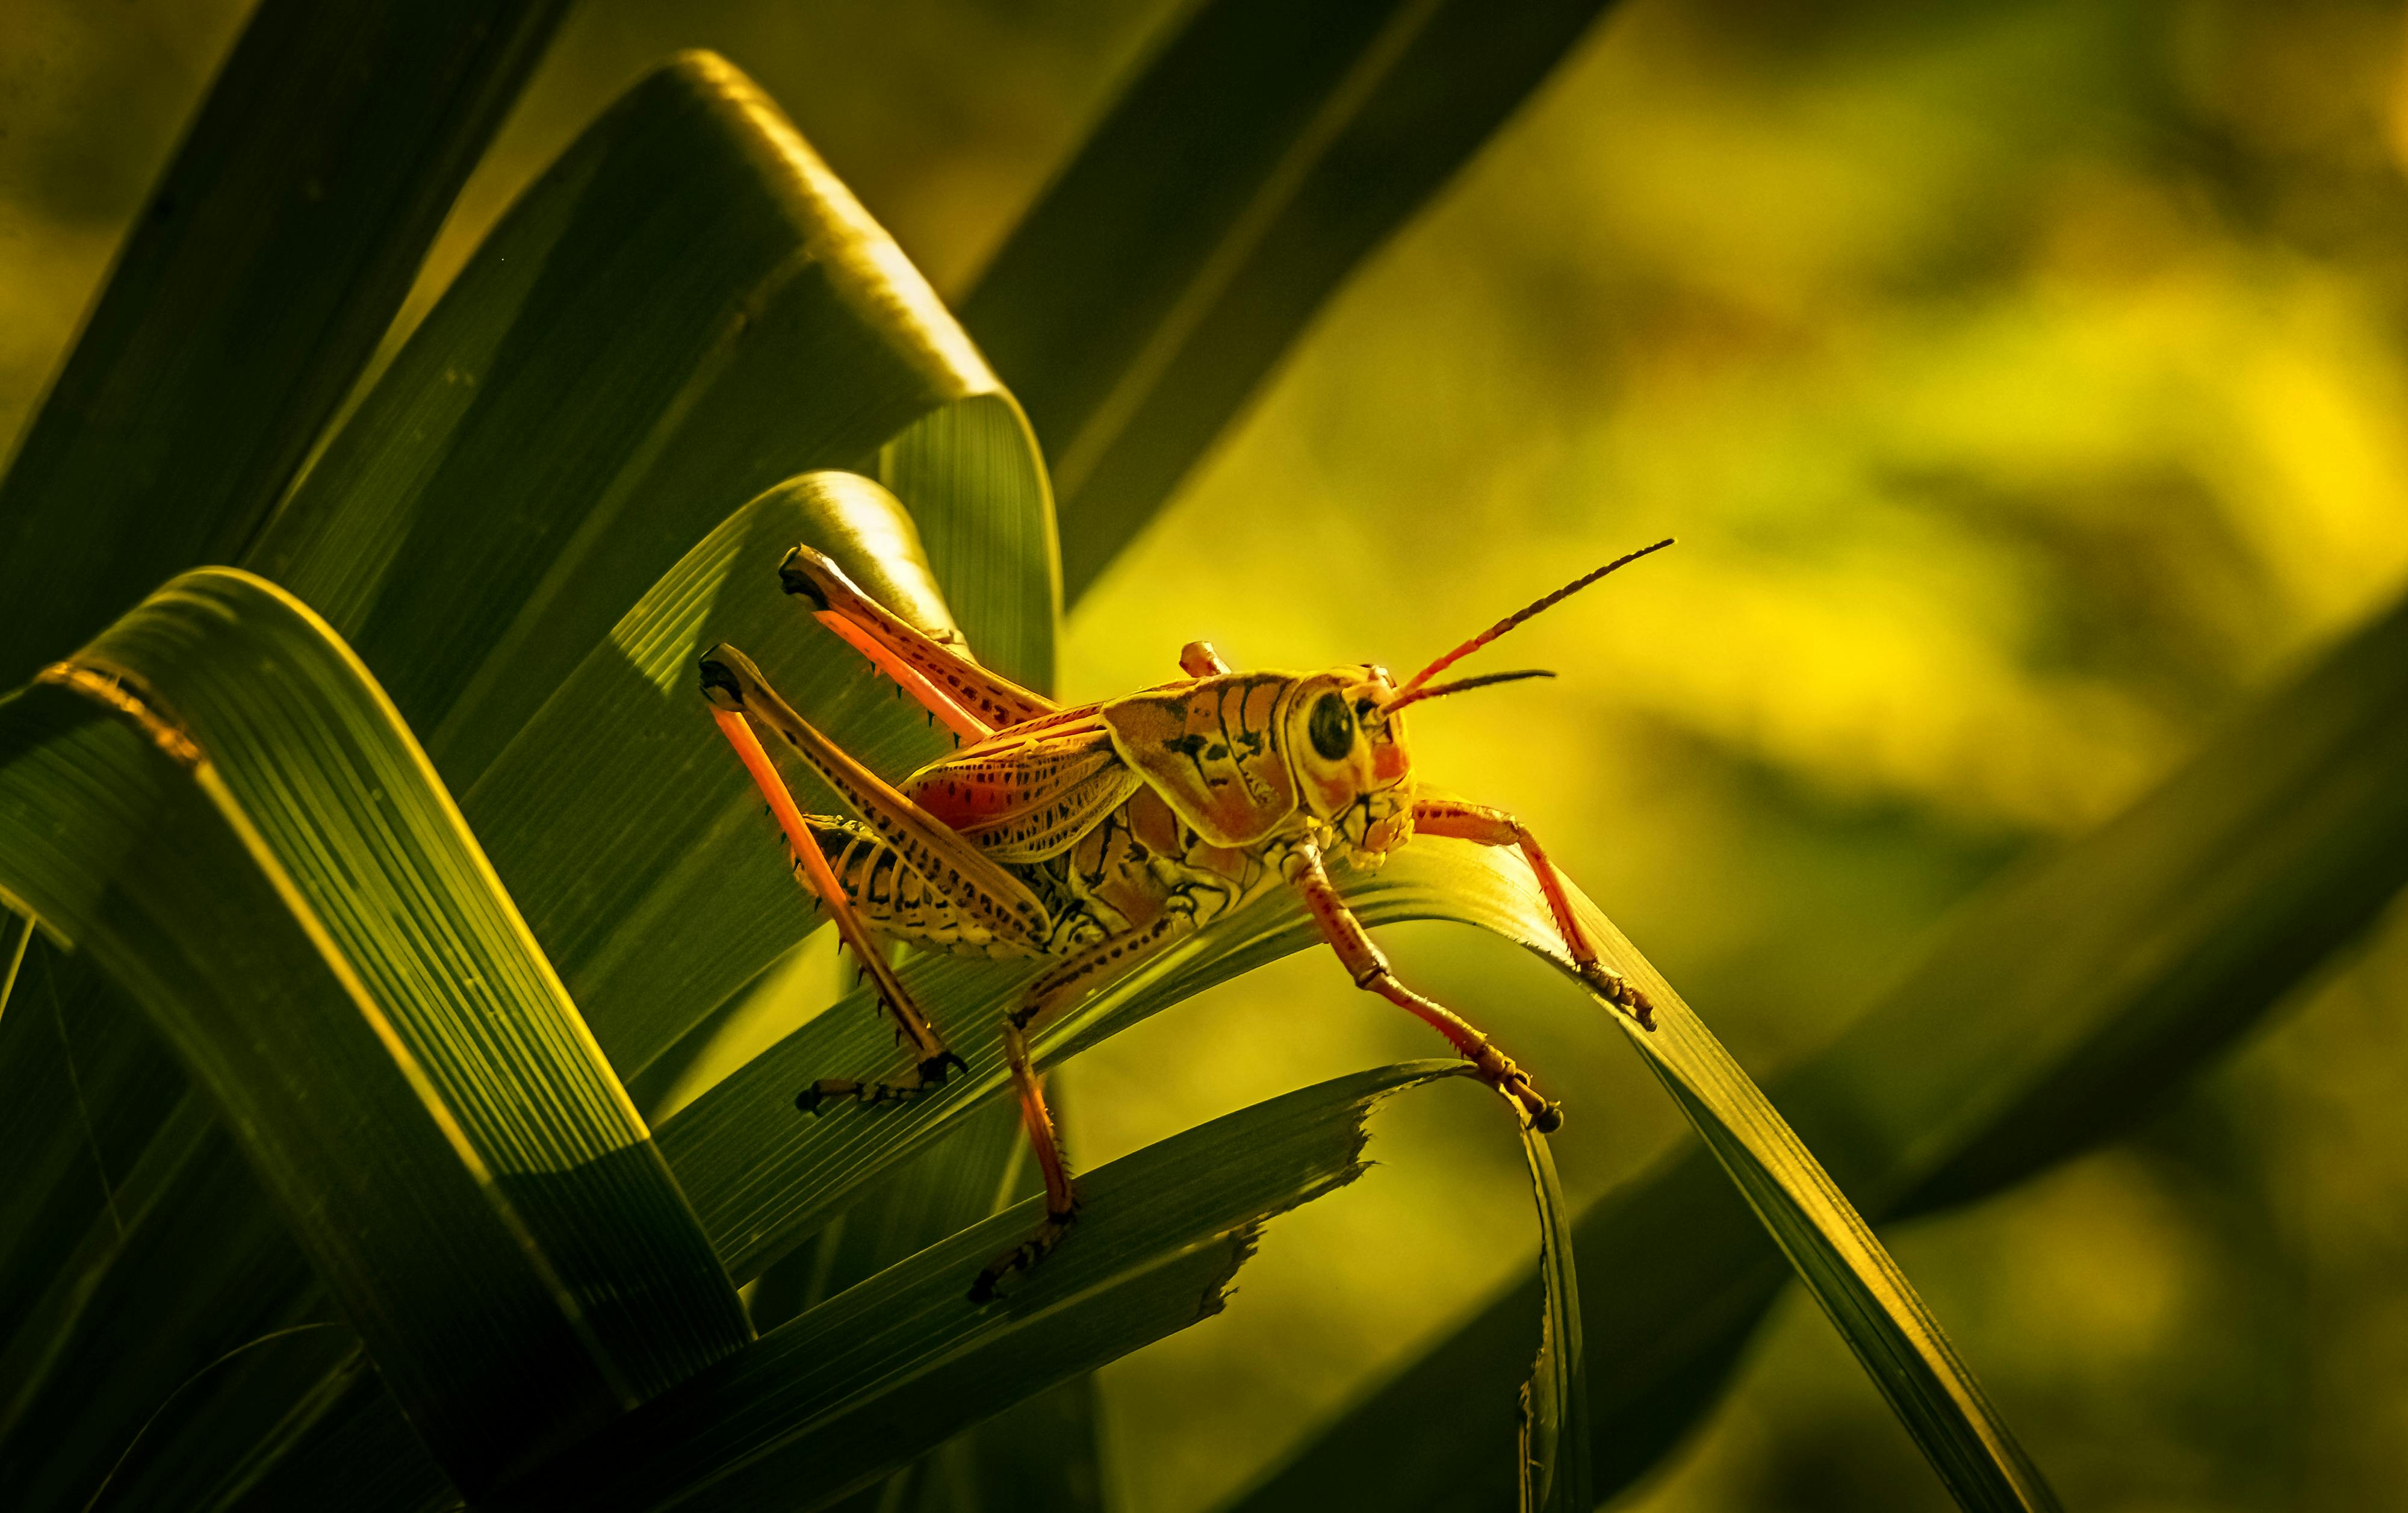
natural, insect, eye, plant, arthropod, terrestrial plant, terrestrial animal, pest, grass, cricket, cricket like insect, parasite, grasshopper, close up, macro photography, invertebrate, wood, wildlife, natural landscape, wing, flowering plant, mantis, pattern, landscape, membrane winged insect, plant stem